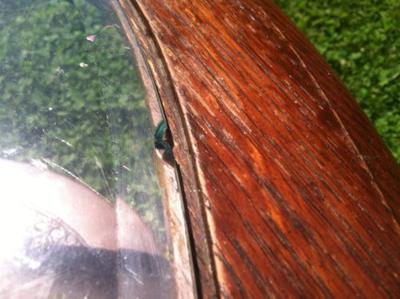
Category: table